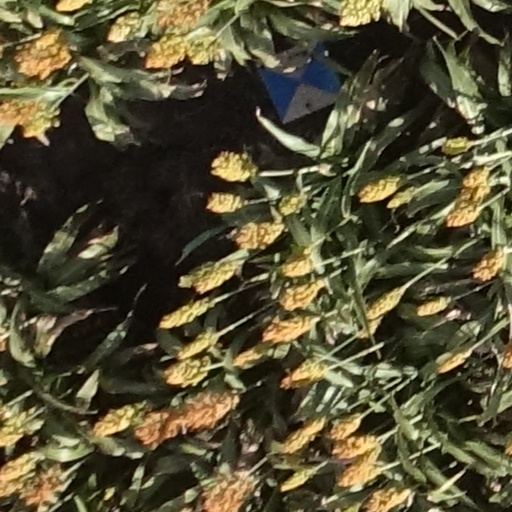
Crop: sorghum